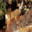
Label: deer